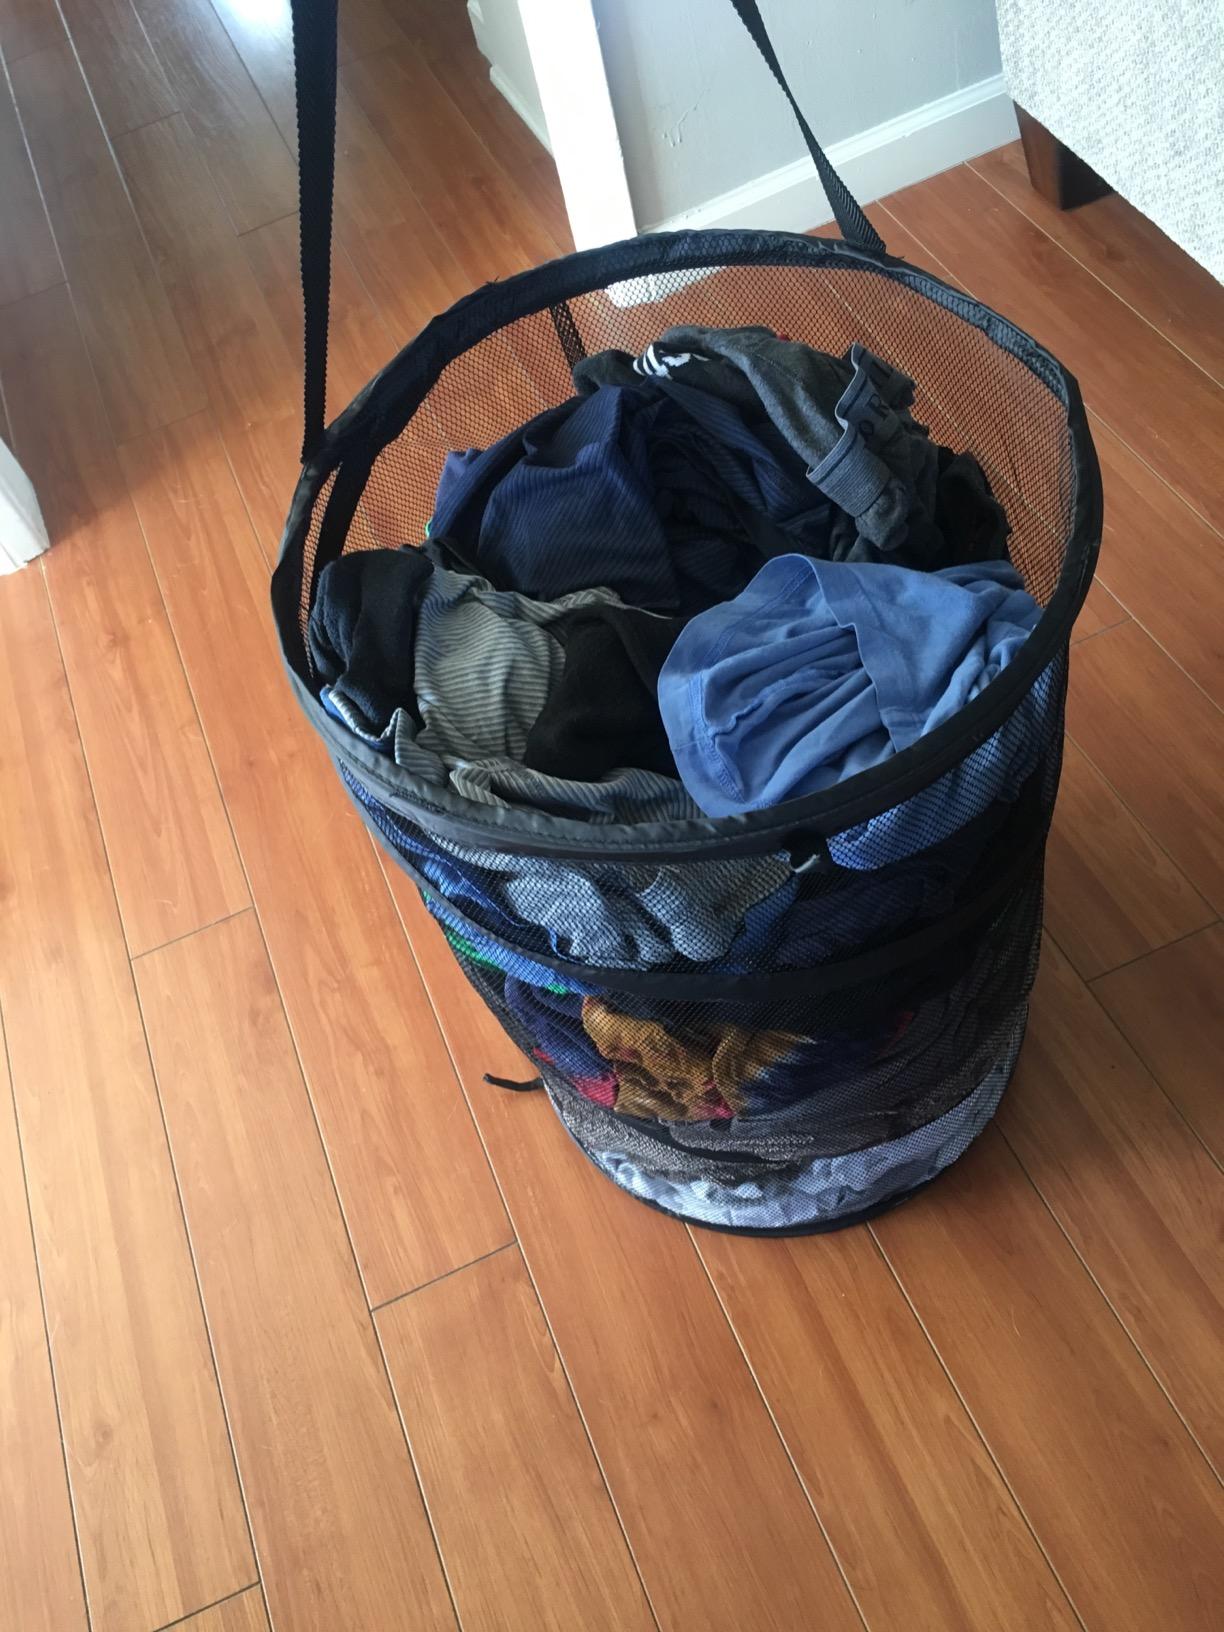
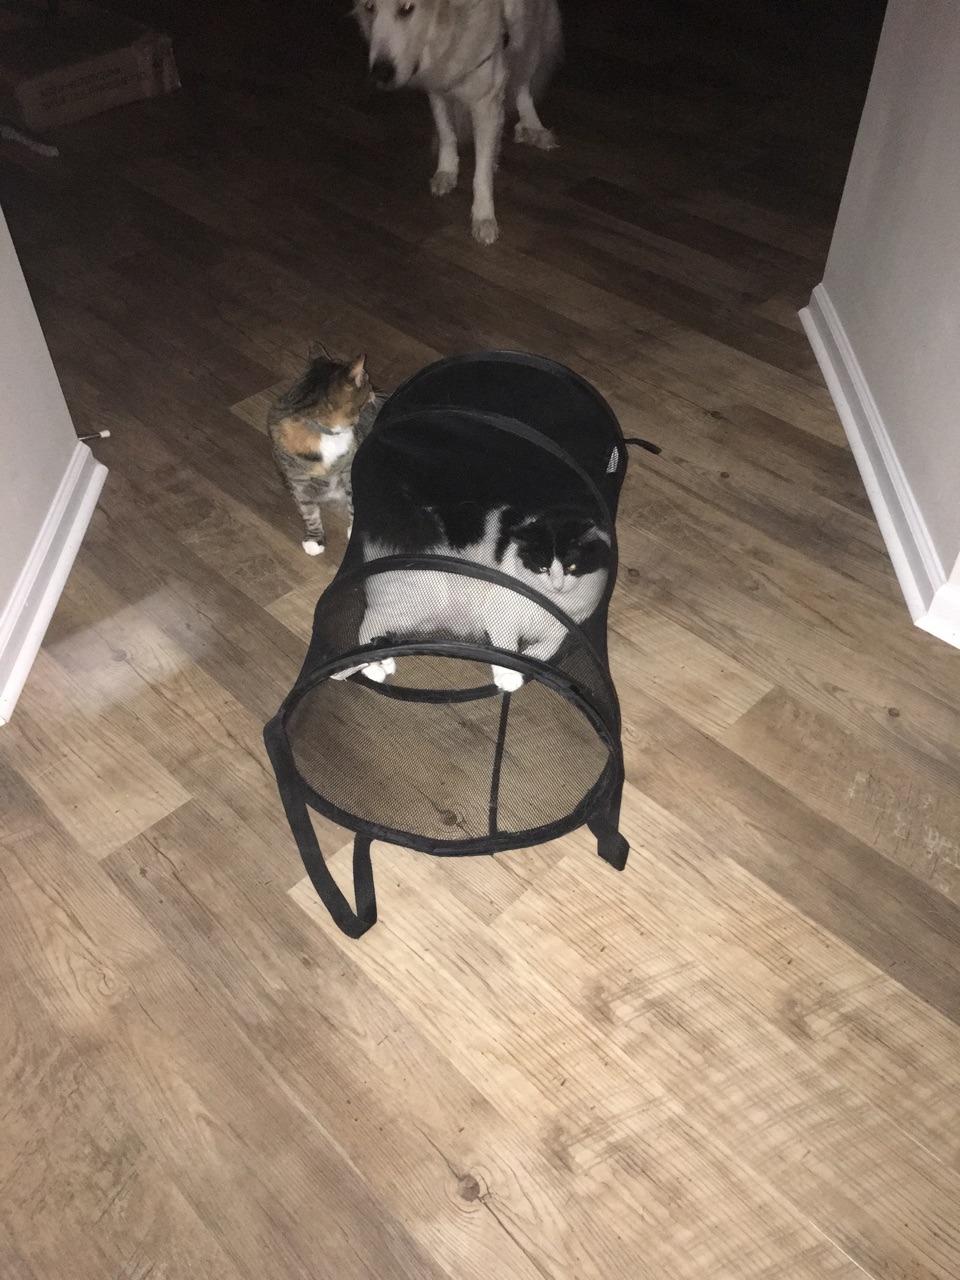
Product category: items_hamper
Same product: yes